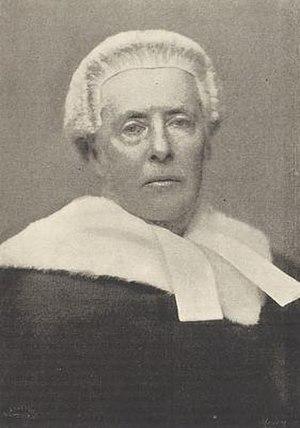
Sir Alfred Wills PC, né le 11 décembre 1828 et mort le 9 août 1912, est un juge et alpiniste anglais.